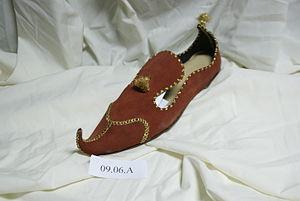
chaussure homme traditionnel